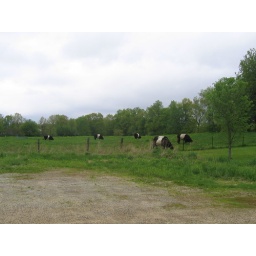
striped cows in kingston, nh